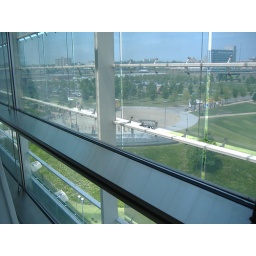
View from top floor inside library looking at front circle drive in front of library.